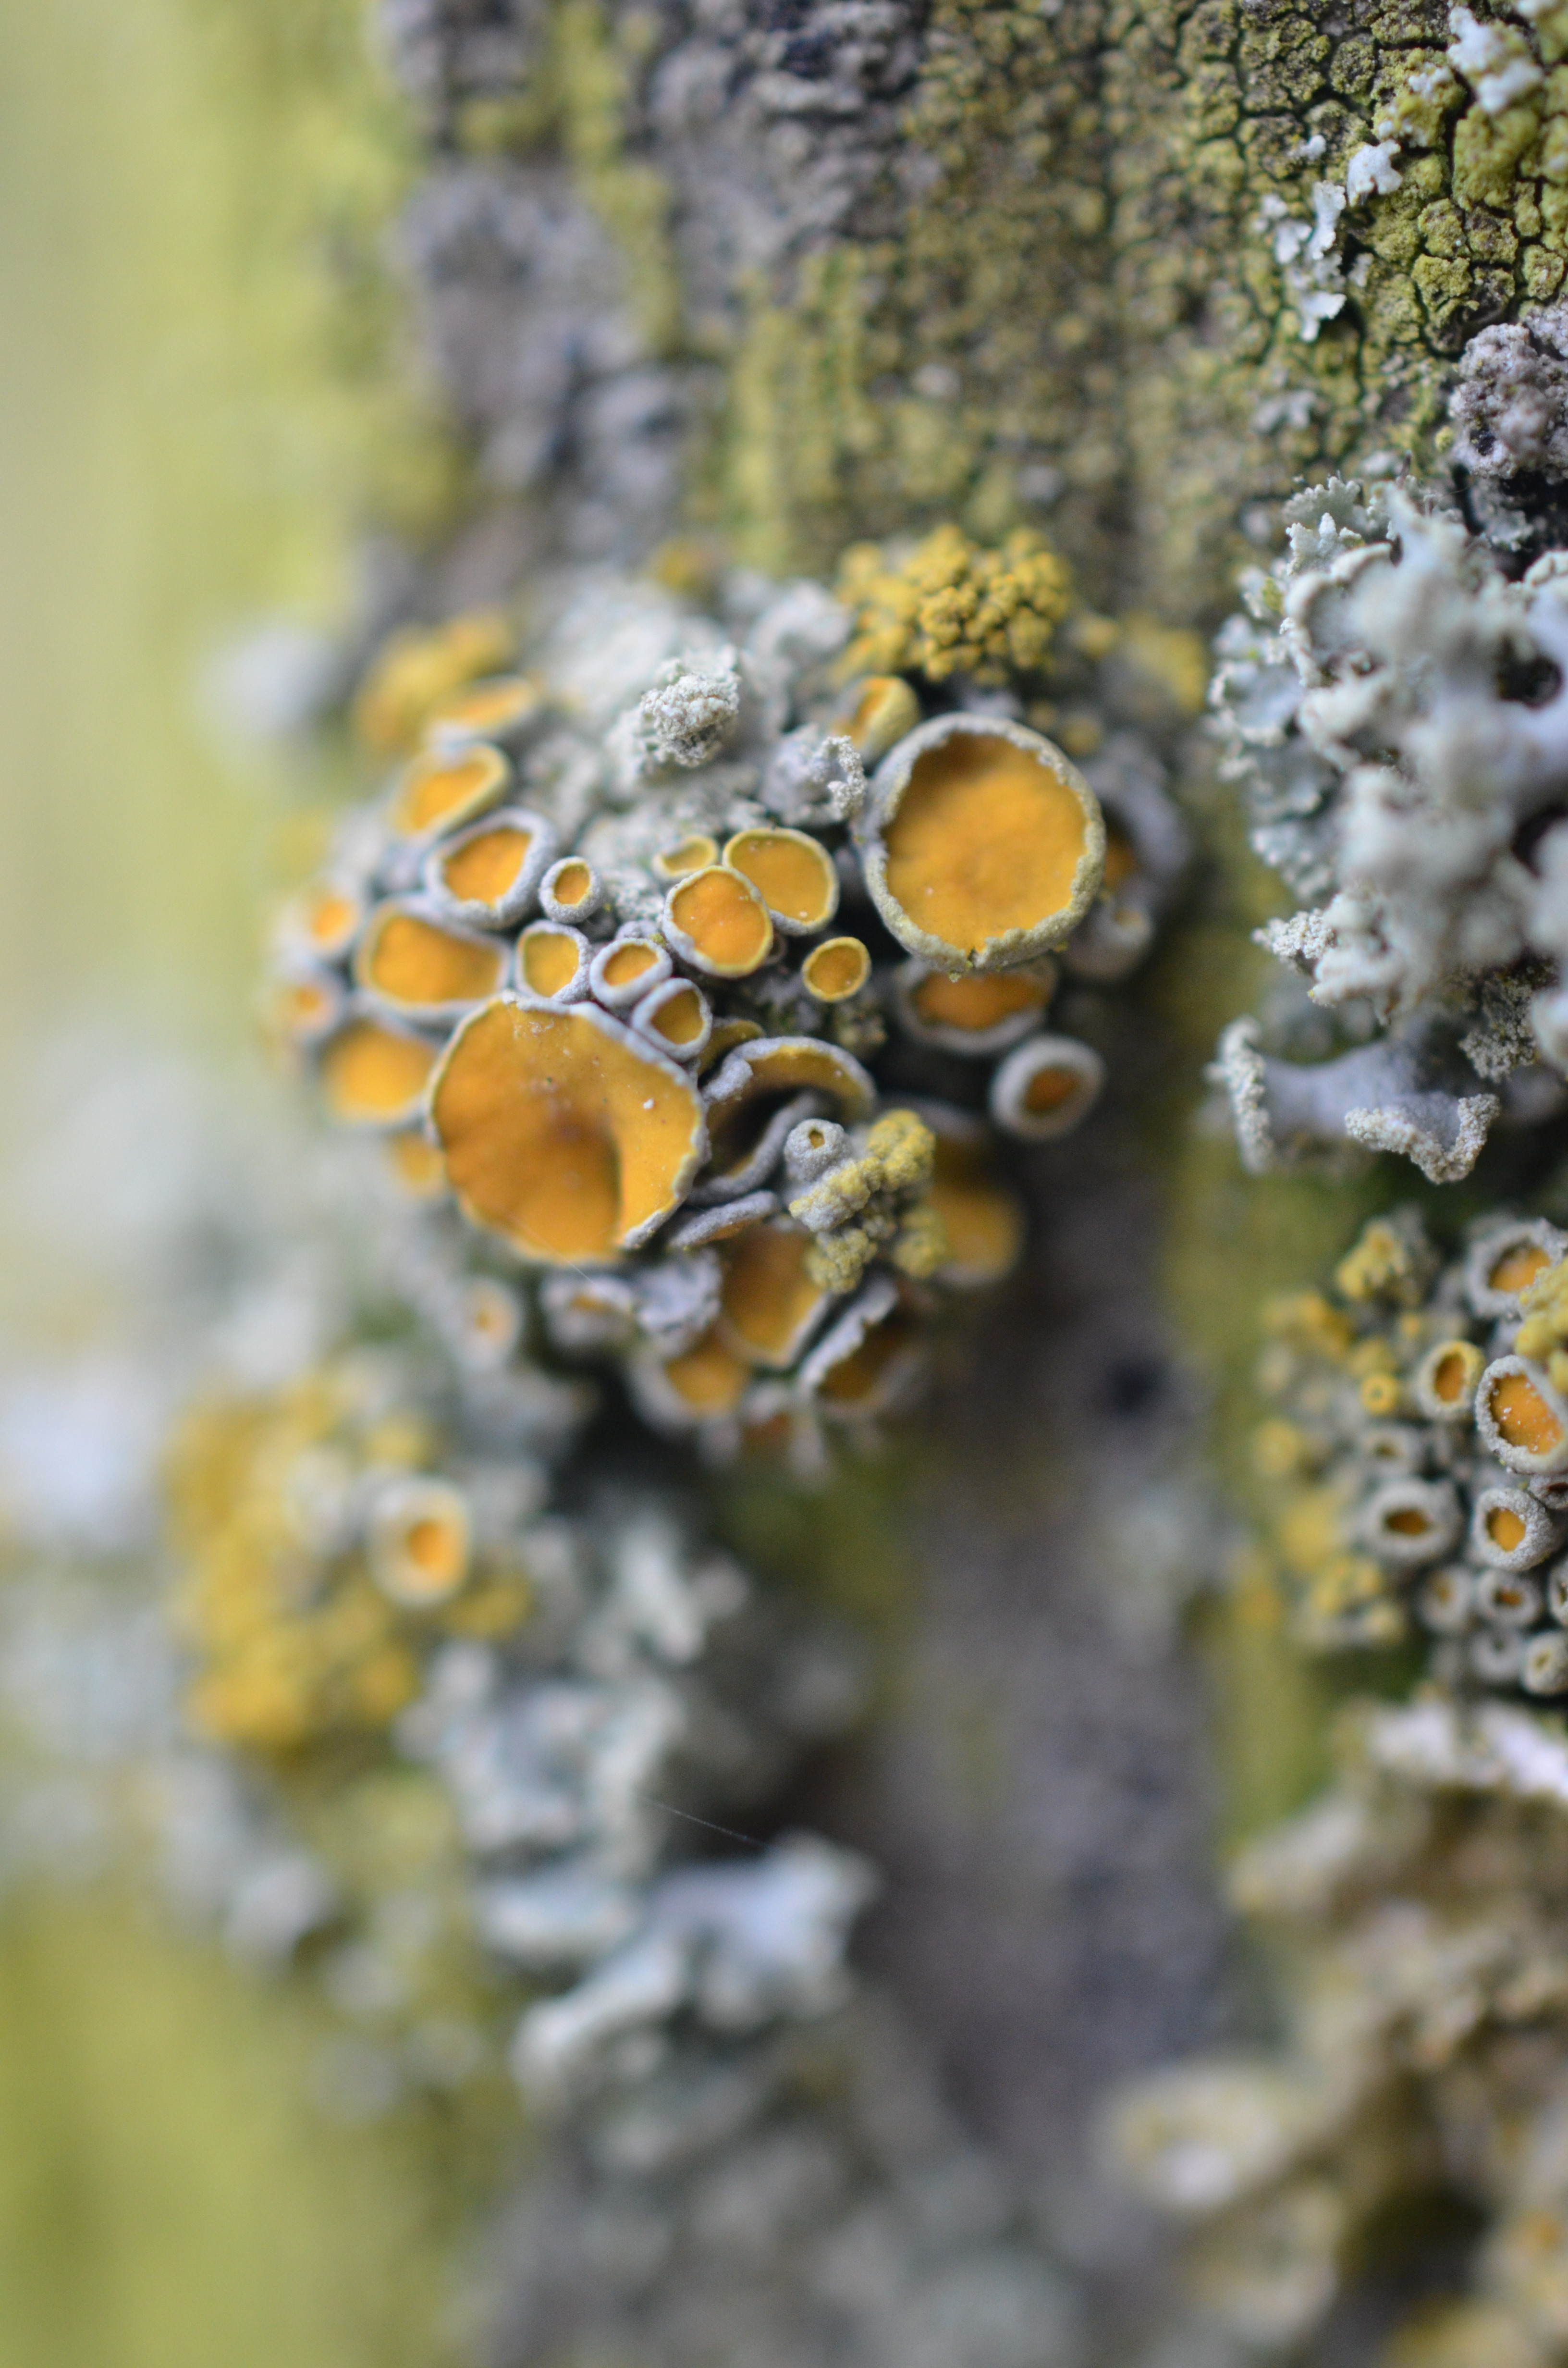
tree, nature, forest, branch, blossom, winter, plant, photography, sunlight, leaf, flower, wet, moss, wildlife, spring, autumn, botany, yellow, flora, season, fauna, wildflower, weave, mushrooms, woodland, macro photography, woody plant